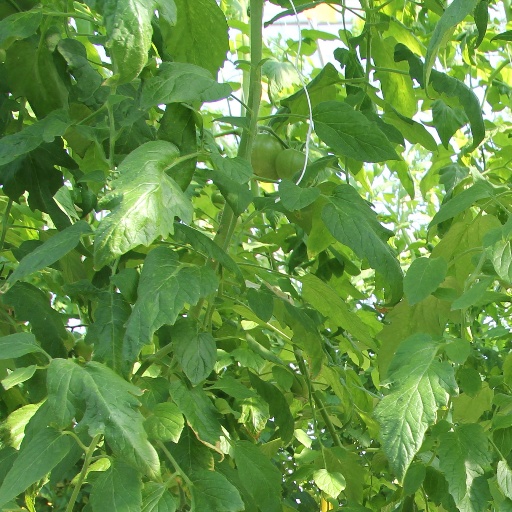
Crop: tomato